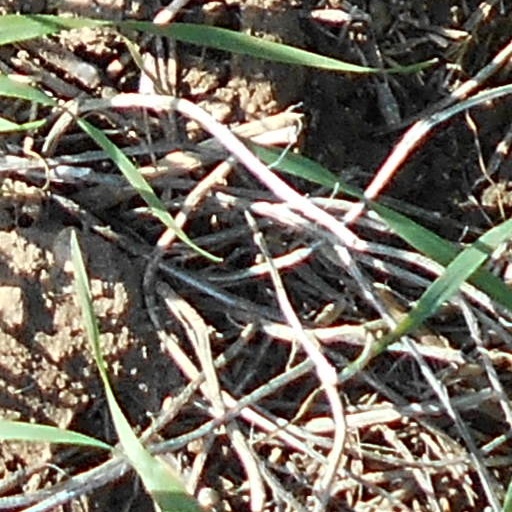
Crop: wheat